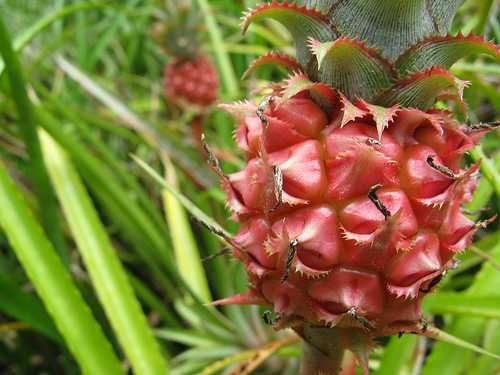
Label: Pineapple